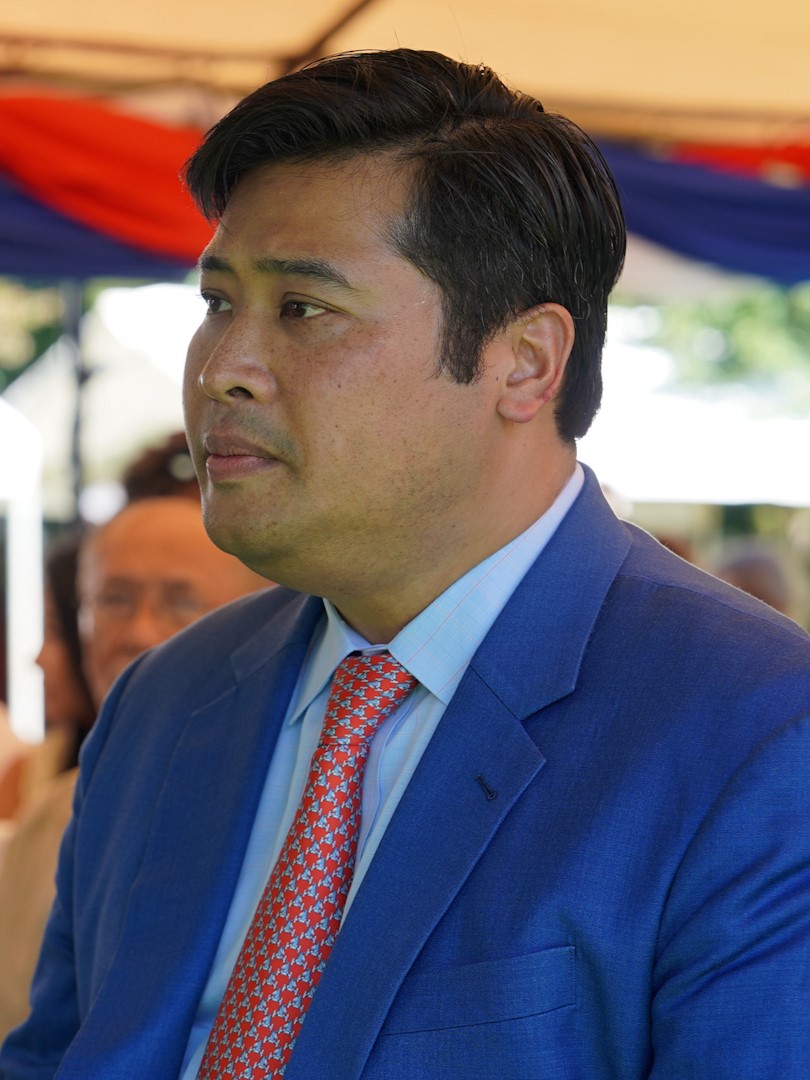
วัชเรศร วิวัชรวงศ์

| name = วัชเรศร วิวัชรวงศ์
| other_names = ท่านชายอ้น
| birth_place = กรุงเทพมหานคร ประเทศไทย
| occupation = ทนายความ
| father = พระบาทสมเด็จพระวชิรเกล้าเจ้าอยู่หัว
| mother = สุจาริณี วิวัชรวงศ์
| relations = พระบาทสมเด็จพระมหาภูมิพลอดุลยเดชมหาราช บรมนาถบพิตร (ปู่)สมเด็จพระนางเจ้าสิริกิติ์ พระบรมราชินีนาถ พระบรมราชชนนีพันปีหลวง (ย่า) เยาวลักษณ์ โกมารกุล ณ นคร (ยาย)
| residence = ประเทศไทย
| alma_mater = Stetson University College of Law วิทยาลัยกฎหมาย มหาวิทยาลัยสเต็ตสัน
| image = Vacharaesorn Vivacharawongse, 20230827.jpg
วัชเรศร วิวัชรวงศ์ (พระนามเดิม หม่อมเจ้าวัชเรศร มหิดล) หรือ ท่านชายอ้น (เกิด 27 พฤษภาคม พ.ศ. 2524) เป็นพระราชโอรสองค์ที่ 2 ในพระบาทสมเด็จพระวชิรเกล้าเจ้าอยู่หัว รัชกาลที่ 10 ประสูติแต่สุจาริณี วิวัชรวงศ์ เป็นพระเชษฐาใน สมเด็จพระเจ้าลูกเธอ เจ้าฟ้าสิริวัณณวรี นารีรัตนราชกัญญา และเป็นพระราชนัดดาในพระบาทสมเด็จพระมหาภูมิพลอดุลยเดชมหาราช บรมนาถบพิตร ปัจจุบันได้ย้ายกลับมาพำนักที่ประเทศไทยเป็นการถาวร
== ประวัติ ==
วัชเรศร ประสูติวันพุธ แรม 9 ค่ำ เดือน 6 ปีระกา ตรีศก จ.ศ. 1343 ตรงกับวันที่ 27 พฤษภาคม พ.ศ. 2524 เมื่อแรกเกิดมีพระยศที่ “หม่อมเจ้า” พระนามว่า หม่อมเจ้าวัชเรศร มหิดล เป็นพระราชโอรสองค์ที่ 2 ในพระบาทสมเด็จพระวชิรเกล้าเจ้าอยู่หัว ประสูติแต่สุจาริณี วิวัชรวงศ์ มีพี่น้องร่วมมารดาอีก 4 คน และ 1 พระองค์ คือ จุฑาวัชร วิวัชรวงศ์, จักรีวัชร วิวัชรวงศ์, วัชรวีร์ วิวัชรวงศ์ และ สมเด็จพระเจ้าลูกเธอ เจ้าฟ้าสิริวัณณวรี นารีรัตนราชกัญญา
หลังจากเสร็จสิ้นพระราชพิธีถวายพระเพลิงพระบรมศพสมเด็จพระศรีนครินทราบรมราชชนนี ด้วยความขัดแย้งภายในครอบครัว ทำให้หม่อมสุจาริณี มหิดล ณ อยุธยา ในขณะนั้น พาพระโอรส พระธิดา ไปประทับยังสหราชอาณาจักร ภายหลังพระบาทสมเด็จพระวชิรเกล้าเจ้าอยู่หัว ขณะทรงดำรงพระอิสริยยศที่สมเด็จพระบรมโอรสาธิราชฯ สยามมกุฎราชกุมาร ทรงรับสมเด็จพระเจ้าลูกเธอ เจ้าฟ้าสิริวัณณวรี นารีรัตนราชกัญญา (ขณะทรงดำรงพระยศที่ "หม่อมเจ้าบุษย์น้ำเพชร มหิดล") พระธิดาองค์เล็ก มาประทับในประเทศไทย และในวันที่ 13 มกราคม พ.ศ. 2540 ได้มีหนังสือผ่านสถานเอกอัครราชทูตไทย ณ ลอนดอนแจ้งต่อส่วนราชการที่เกี่ยวข้องว่า ท่านชายทั้งสี่ถูกถอดออกจากสถานะพระราชวงศ์ ไม่มีสิทธิ์ในการใช้ฐานันดร "หม่อมเจ้า" และเปลี่ยนไปใช้ชื่อสกุลที่ได้รับพระราชทานว่า "วิวัชรวงศ์" แทน อย่างไรก็ตาม ไม่พบ ประกาศการถอดฐานันดรศักดิ์ในราชกิจจานุเบกษา กราบทูล หม่อมเจ้าจุฑาวัชร มหิดล. 13 มกราคม 2540. นายวิทย์ รายนานนท์. สถานเอกอัครราชทูตไทย ณ กรุงลอนดอนโดยปกติแล้วการลาออกและการถอดถอนจากฐานันดรศักดิ์ของเจ้านายชั้นหม่อมเจ้าขึ้นไปจะต้องลงประกาศในราชกิจจานุเบกษา
วัชเรศรเป็นที่ปรึกษากฎหมาย บริษัท แมนีย์ แอนด์ กอร์ดอน (Maney & Gordon, P.A., Tampa) "CEDAR MOUNTAIN ESTATES, LLC, DAL USA, LLC, and David Post, Appellants, v. LOAN ONE, LLC, Appellee". "www.caselaw.findlaw.com" โดยพำนักอยู่กับมารดาและพี่น้อง ณ นครนิวยอร์ค สหรัฐ "Attorney Profile: VACHARAESORN VIVACHARAWONGSE". "www.profiles.superlawyers.com" "พระโอรส’ ทั้ง 4 ในหลวง ‘รัชกาลที่ 10’". "www.storyth.com" "ความรู้รอบตัว หาดูยากมาก". "www.dek-d.com"
== เดินทางกลับไทย ==
เมื่อวันที่ 6 สิงหาคม พ.ศ. 2566 วัชเรศรเดินทางกลับประเทศไทยเป็นครั้งแรกนับตั้งแต่ย้ายไปพำนักที่ต่างประเทศ 'ท่านอ้น' วัชรเรศร วิวัชรวงศ์ เดินทางกลับประเทศไทยครั้งแรก นับเป็นการกลับไทยในรอบ 27 ปี มีกำหนดการอยู่ในประเทศไทย 1 สัปดาห์ ก่อนออกเดินทางจากประเทศไทย เมื่อวันที่ 15 สิงหาคม พ.ศ. 2566 โดยสายการบินเอมิเรตส์ (สายการบิน)|เอมิเรตส์
ต่อมาวันที่ 4 ธันวาคม พ.ศ. 2566 วัชเรศรเดินทางกลับประเทศไทยเป็นครั้งที่ 2 ในรอบปีและมีกำหนดการอยู่ในประเทศไทยเป็นเวลา 14 วัน "ท่านอ้น" ถึงวันนี้ ทำภารกิจวันพ่อ กลับไทยครั้ง 2 ในรอบปี พำนัก 14 วันขอท่องเที่ยว และได้เดินทางออกจากประเทศไทย เมื่อวันที่ 18 ธันวาคม พ.ศ. 2566 'ท่านอ้น' เดินทางกลับสหรัฐอเมริกา หลังมาท่องเที่ยวไทย 15 วัน ประชาชนร่วมอวยพร
ต่อมาวันที่ 6 มีนาคม พ.ศ. 2567 วัชเรศรเดินทางกลับประเทศไทยเป็นครั้งที่ 3 "ท่านอ้น" เดินทางมาไทยเป็นครั้งที่ 3 วันที่ 6 มี.ค. 2567 เป็นการเดินทางกลับมาพำนักที่ประเทศไทยเป็นการถาวร
== การศึกษา ==
* โรงเรียนอนุบาลจุไรรัตน์ กรุงเทพมหานคร
* โรงเรียนจิตรลดา กรุงเทพมหานคร
* Trinity Preparatory School ประเทศสหรัฐอเมริกา "TRINITY PREP GRADUATES". "www.orlandosentinel.com"
* ปริญญาตรี สาขานิติศาสตร์ จาก Stetson University College of Law ประเทศสหรัฐอเมริกา
* ปริญญาโท สาขากฎหมายเปรียบเทียบระหว่างประเทศ จาก George Washington University ประเทศสหรัฐอเมริกา
* ปริญญาเอก สาขานิติศาสตร์ จาก Stetson University College of Law ประเทศสหรัฐอเมริกา
== การทำงาน ==
* เดือนมีนาคม พ.ศ. 2560 จัดตั้งกองทุนการศึกษา Thai Heritage Scholarship Fund of New York สำหรับนักเรียนไทยในนครนิวยอร์ก เพื่อสนับสนุนให้เด็กนักเรียนไทยที่เกิดหรือศึกษาต่างแดนได้ระลึกถึงประเทศบ้านเกิดของตัวเอง และทำคุณประโยชน์ให้กับประเทศชาติ "ท่านอ้น วัชเรศร วิวัชรวงศ์ ปรากฎตัวออกสื่อ ตั้งกองทุนเพื่อการศึกษาของเด็กนักเรียนไทย". "www.dailymotion.com" "โครงการดีๆ เพื่อเยาวชนไทยในสหรัฐอเมริกา". "www.youtube.com" "เปิดตัว" กองทุนการศึกษา ที่วัดไทยถาวรวนาราม ในนิวยอร์ค". "www.thaienews.blogspot.com"
* วันที่ 13 ตุลาคม พ.ศ. 2560 วัชเรศรและพี่น้องมีสารแสดงความโศกเศร้าอย่างใหญ่หลวงต่อการสวรรคตของพระบาทสมเด็จพระมหาภูมิพลอดุลยเดชมหาราช บรมนาถบพิตรผ่านเฟซบุ๊ก "FB Vivacharawongse โพสต์ขอร่วมแสดงความโศกเศร้าอย่างใหญ่หลวง - พวกเราสี่คนขอร่วมในความโศกเศร้าอย่างใหญ่หลวงพร้อมพสกนิกรชาวไทยนับล้านคนทั่วโลก". "www.thaienews.blogspot.com"
* วันที่ 26 ตุลาคม พ.ศ. 2560 อุปสมบทถวายเป็นพระราชกุศลแด่พระบาทสมเด็จพระมหาภูมิพลอดุลยเดชมหาราช บรมนาถบพิตร "ท่านอ้น-ท่านอิน พระราชนัดดาในหลวง ร.9 ทรงบวชให้ทูลกระหม่อมปู่". "www.lifestyle.campus-star.com"
* วันที่ 27 ตุลาคม พ.ศ. 2562 เป็นประธานทอดกฐินสามัคคี เนื่องในโอกาสครบรอบ 17 ปี ของสมาคมรวมไทย ประเทศฮ่องกง "ท่านชายอ้น วัชรเรศร"ทำบุญทอดกฐินสามัคคีร่วมกับชาวไทยในฮ่องกง 27 ต.ค.2562". "www.youtube.com"
*วันที่ 13 ตุลาคม พ.ศ. 2563 รับเป็นประธานและส่งผู้แทนตั้งองค์กฐินและปฏิบัติธรรมเจริญจิตภาวนา เพื่อสร้างสันติภาพสู่สันติสุขทั่วไทย น้อมถวายเป็นพระราชกุศลเนื่องในวันคล้ายวันสวรรคตของพระบาทสมเด็จพระมหาภูมิพลอดุลยเดชมหาราช บรมนาถบพิตร "ท่านชายอ้น ตั้งองค์กฐิน ณ สำนักปฏิบัติธรรม พุทธพัฒนา". "www.naewna.com"
*วันที่ 5 เมษายน พ.ศ. 2567 ประธานที่ปรึกษากิตติมศักดิ์นายกสภาทนายความ
*วันที่ 2 พฤษภาคม พ.ศ. 2567 เยี่ยมชมกิจการวิทยุสมัครเล่นในประเทศไทย ณ ศูนย์สื่อสารประสานงานภัยพิบัติ (ศูนย์สายลม) "Facebook Profile : Vacharaesorn Vivacharawongse". "www.facebook.com" คณะกรรมการกิจการกระจายเสียง กิจการโทรทัศน์ และกิจการโทรคมนาคมแห่งชาติ|สำนักงานคณะกรรมการกิจการกระจายเสียง กิจการโทรทัศน์ และกิจการโทรคมนาคมแห่งชาติ ตามคำเชิญของสมาคมวิทยุสมัครเล่นแห่งประเทศไทย ในพระบรมราชูปถัมภ์|สมาคมวิทยุสมัครเล่นแห่งประเทศไทยในพระบรมราชูปถัมภ์ และ สนใจที่จะสอบเพื่อรับประกาศนียบัตรพนักงานวิทยุสมัครเล่นในประเทศไทย
*วันที่ 27 พฤษภาคม พ.ศ. 2567 ตอบรับเป็นประธานที่ปรึกษากิตติมศักดิ์ ของ สมาคมนักวิทยุอาสาสมัคร "ท่านวัชเรศร วิวัชรวงศ์ ประธานที่ปรึกษากิตติมศักดิ์"."" และ สมาคมวิทยุสมัครเล่นแห่งประเทศไทย ในพระบรมราชูปถัมภ์|สมาคมวิทยุสมัครเล่นแห่งประเทศไทยในพระบรมราชูปถัมภ์
*วันที่ 6 มิถุนายน พ.ศ. 2567 เป็นประธานที่ปรึกษากิตติมศักดิ์ องค์กรมิสเอิร์ธไทย
*วันที่ 28 กรกฎาคม พ.ศ. 2567 ร่วมในการถวายพระพรชัยมงคลบนคลื่นความถี่ในกิจการวิทยุสมัครเล่น เฉลิมพระเกียรติพระบาทสมเด็จพระเจ้าอยู่หัว เนื่องในโอกาสมหามงคลเฉลิมพระชนมพรรษา 6 รอบ 28 กรกฎาคม 2567 ณ ศูนย์สื่อสาร สำนักงาน กสทช. ซึ่งจัดโดย สำนักงาน กสทช. ร่วมกับ สมาคมวิทยุสมัครเล่นแห่งประเทศไทยในพระบรมราชูปถัมภ์ และ สมาคมนักวิทยุอาสาสมัคร
== พระเกียรติยศ ==
===ชื่อและฐานันดรศักดิ์===
*หม่อมเจ้าวัชเรศร มหิดล (27 พฤษภาคม พ.ศ. 2524 - 13 มกราคม 2540)
*วัชรเรศร วิวัชรวงศ์ (13 มกราคม พ.ศ. 2540 - 2563)
*วัชเรศร วิวัชรวงศ์ (2563 - ปัจจุบัน)
== ลำดับสาแหรก ==
ahnentafel top|width=100%|ลำดับสาแหรกของ
ahnentafel-compact5
|style=font-size: 90%; line-height: 110%;
|border=1
|boxstyle=padding-top: 0; padding-bottom: 0;
|boxstyle_1=background-color: #fcc;
|boxstyle_2=background-color: #fb9;
|boxstyle_3=background-color: #ffc;
|boxstyle_4=background-color: #bfc;
|boxstyle_5=background-color: #9fe;
|1= 1. 
|2= 2. พระบาทสมเด็จพระวชิรเกล้าเจ้าอยู่หัว
|3= 3. สุจาริณี วิวัชรวงศ์
|4= 4. พระบาทสมเด็จพระมหาภูมิพลอดุลยเดชมหาราช บรมนาถบพิตร
|5= 5. สมเด็จพระนางเจ้าสิริกิติ์ พระบรมราชินีนาถ พระบรมราชชนนีพันปีหลวง
|6= 6. ธนิต ผลประเสริฐ
|7= 7.เยาวลักษณ์ โกมารกุล ณ นคร
|8= 8. สมเด็จพระมหิตลาธิเบศร อดุลยเดชวิกรม พระบรมราชชนก
|9= 9. สมเด็จพระศรีนครินทราบรมราชชนนี
|10= 10. พระวรวงศ์เธอ กรมหมื่นจันทบุรีสุรนาถ
|11= 11. หม่อมหลวงบัว กิติยากร
|16= 16. พระบาทสมเด็จพระจุลจอมเกล้าเจ้าอยู่หัว
|17= 17. สมเด็จพระศรีสวรินทิราบรมราชเทวี พระพันวัสสาอัยยิกาเจ้า
|18= 18. ชู ชูกระมล
|19= 19. คำ ชูกระมล
|20= 20. พระเจ้าบรมวงศ์เธอ กรมพระจันทบุรีนฤนาถ
|21= 21. หม่อมเจ้าอัปษรสมาน กิติยากร
|22= 22. เจ้าพระยาวงษานุประพัทธ์ (หม่อมราชวงศ์สท้าน สนิทวงศ์)
|23= 23. ท้าววนิดาพิจาริณี (บาง สนิทวงศ์ ณ อยุธยา)
== อ้างอิง ==
หมวดหมู่:พระราชโอรสในรัชกาลที่ 10
หมวดหมู่:หม่อมเจ้าชาย
หมวดหมู่:ราชสกุลมหิดล
หมวดหมู่:ชาวไทยเชื้อสายจีน
หมวดหมู่:บุคคลจากจังหวัดนนทบุรี
หมวดหมู่:สกุลโกมารกุล ณ นคร
หมวดหมู่:บุคคลจากโรงเรียนสาธิตจุฬาลงกรณ์มหาวิทยาลัย